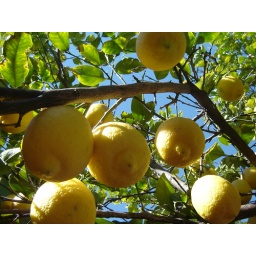
citrus love.. in our shared yard along with a grapefruit and orange tree